Mohammed Asha

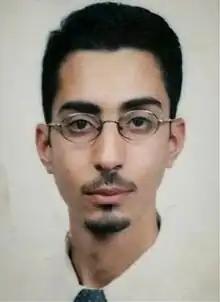
Mohammed Asha

Mohammed Jamil Abdelqader Ashar is a Saudi-born Jordanian doctor resident in the United Kingdom, who was a suspect arrested after the 2007 Glasgow Airport attack. He was falsely charged with conspiracy to murder and conspiracy to cause explosions, but on 16 December 2008 was found not guilty and acquitted on all charges.